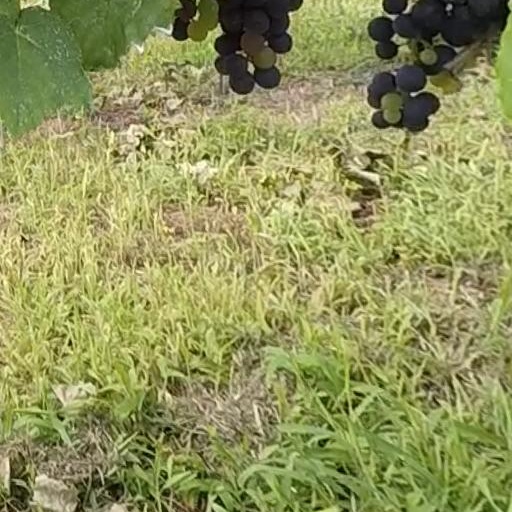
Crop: grape